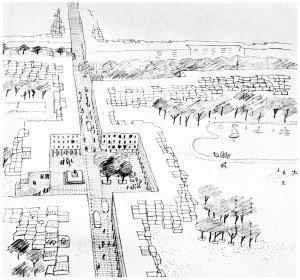
Christophe Lukasiewicz, né le 16 mars 1933 à Lublin et mort le 22 mai 1999 à Paris, est un architecte ingénieur franco-polonais.